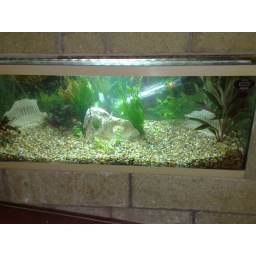
Finally set up the fish tank in the wall after 10 years lying stagnant. More fishy friends coming soon!